Need for Speed: Undercover

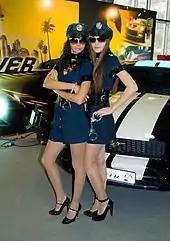
Promotion at IgroMir 2008

Electronic Arts CEO John Riccitiello stated that the previous release in the series ("ProStreet") was only "an okay game...[and was] not good" and that "Undercover" would "be a much better game". He stated "Undercover" would have a considerably longer development cycle than its predecessors because the "Need for Speed" development team had been split up into two teams, both of which would work on a "two-year" development cycle with future titles, alternating releases between them. Riccitiello stated he was "torturing" the development team with a tight development cycle in the past. "When this change was implemented in mid-summer 2007, one team started working on "Undercover" (giving it only a 16.5 month development cycle), while the other team (that finished "ProStreet") would start working on the next title." Riccitiello also stated "Undercover" took inspiration from action films such as "The Transporter", with a large embedded narrative.